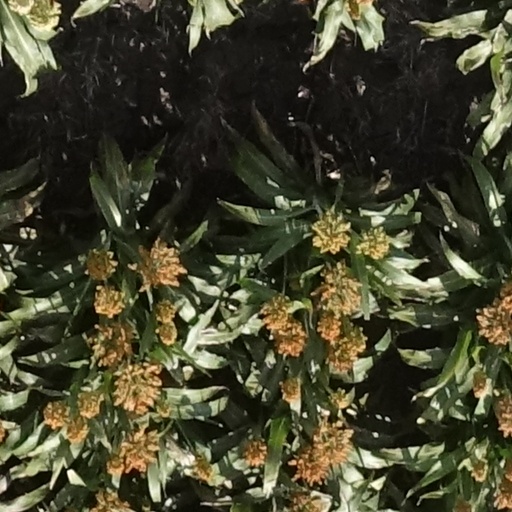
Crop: sorghum